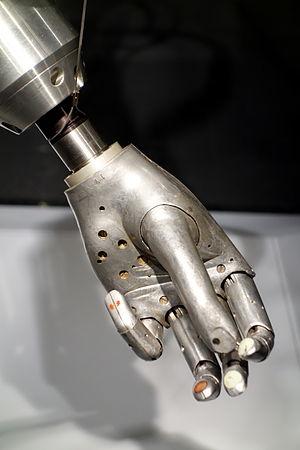
Le Roi et l'Oiseau est un film d'animation français créé par Paul Grimault sur des textes de Jacques Prévert, d'après La Bergère et le Ramoneur de Hans Christian Andersen. Sorti en 1980, sa préparation a commencé dès 1946.